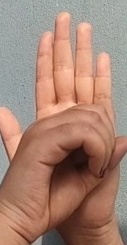
ASL sign: 0